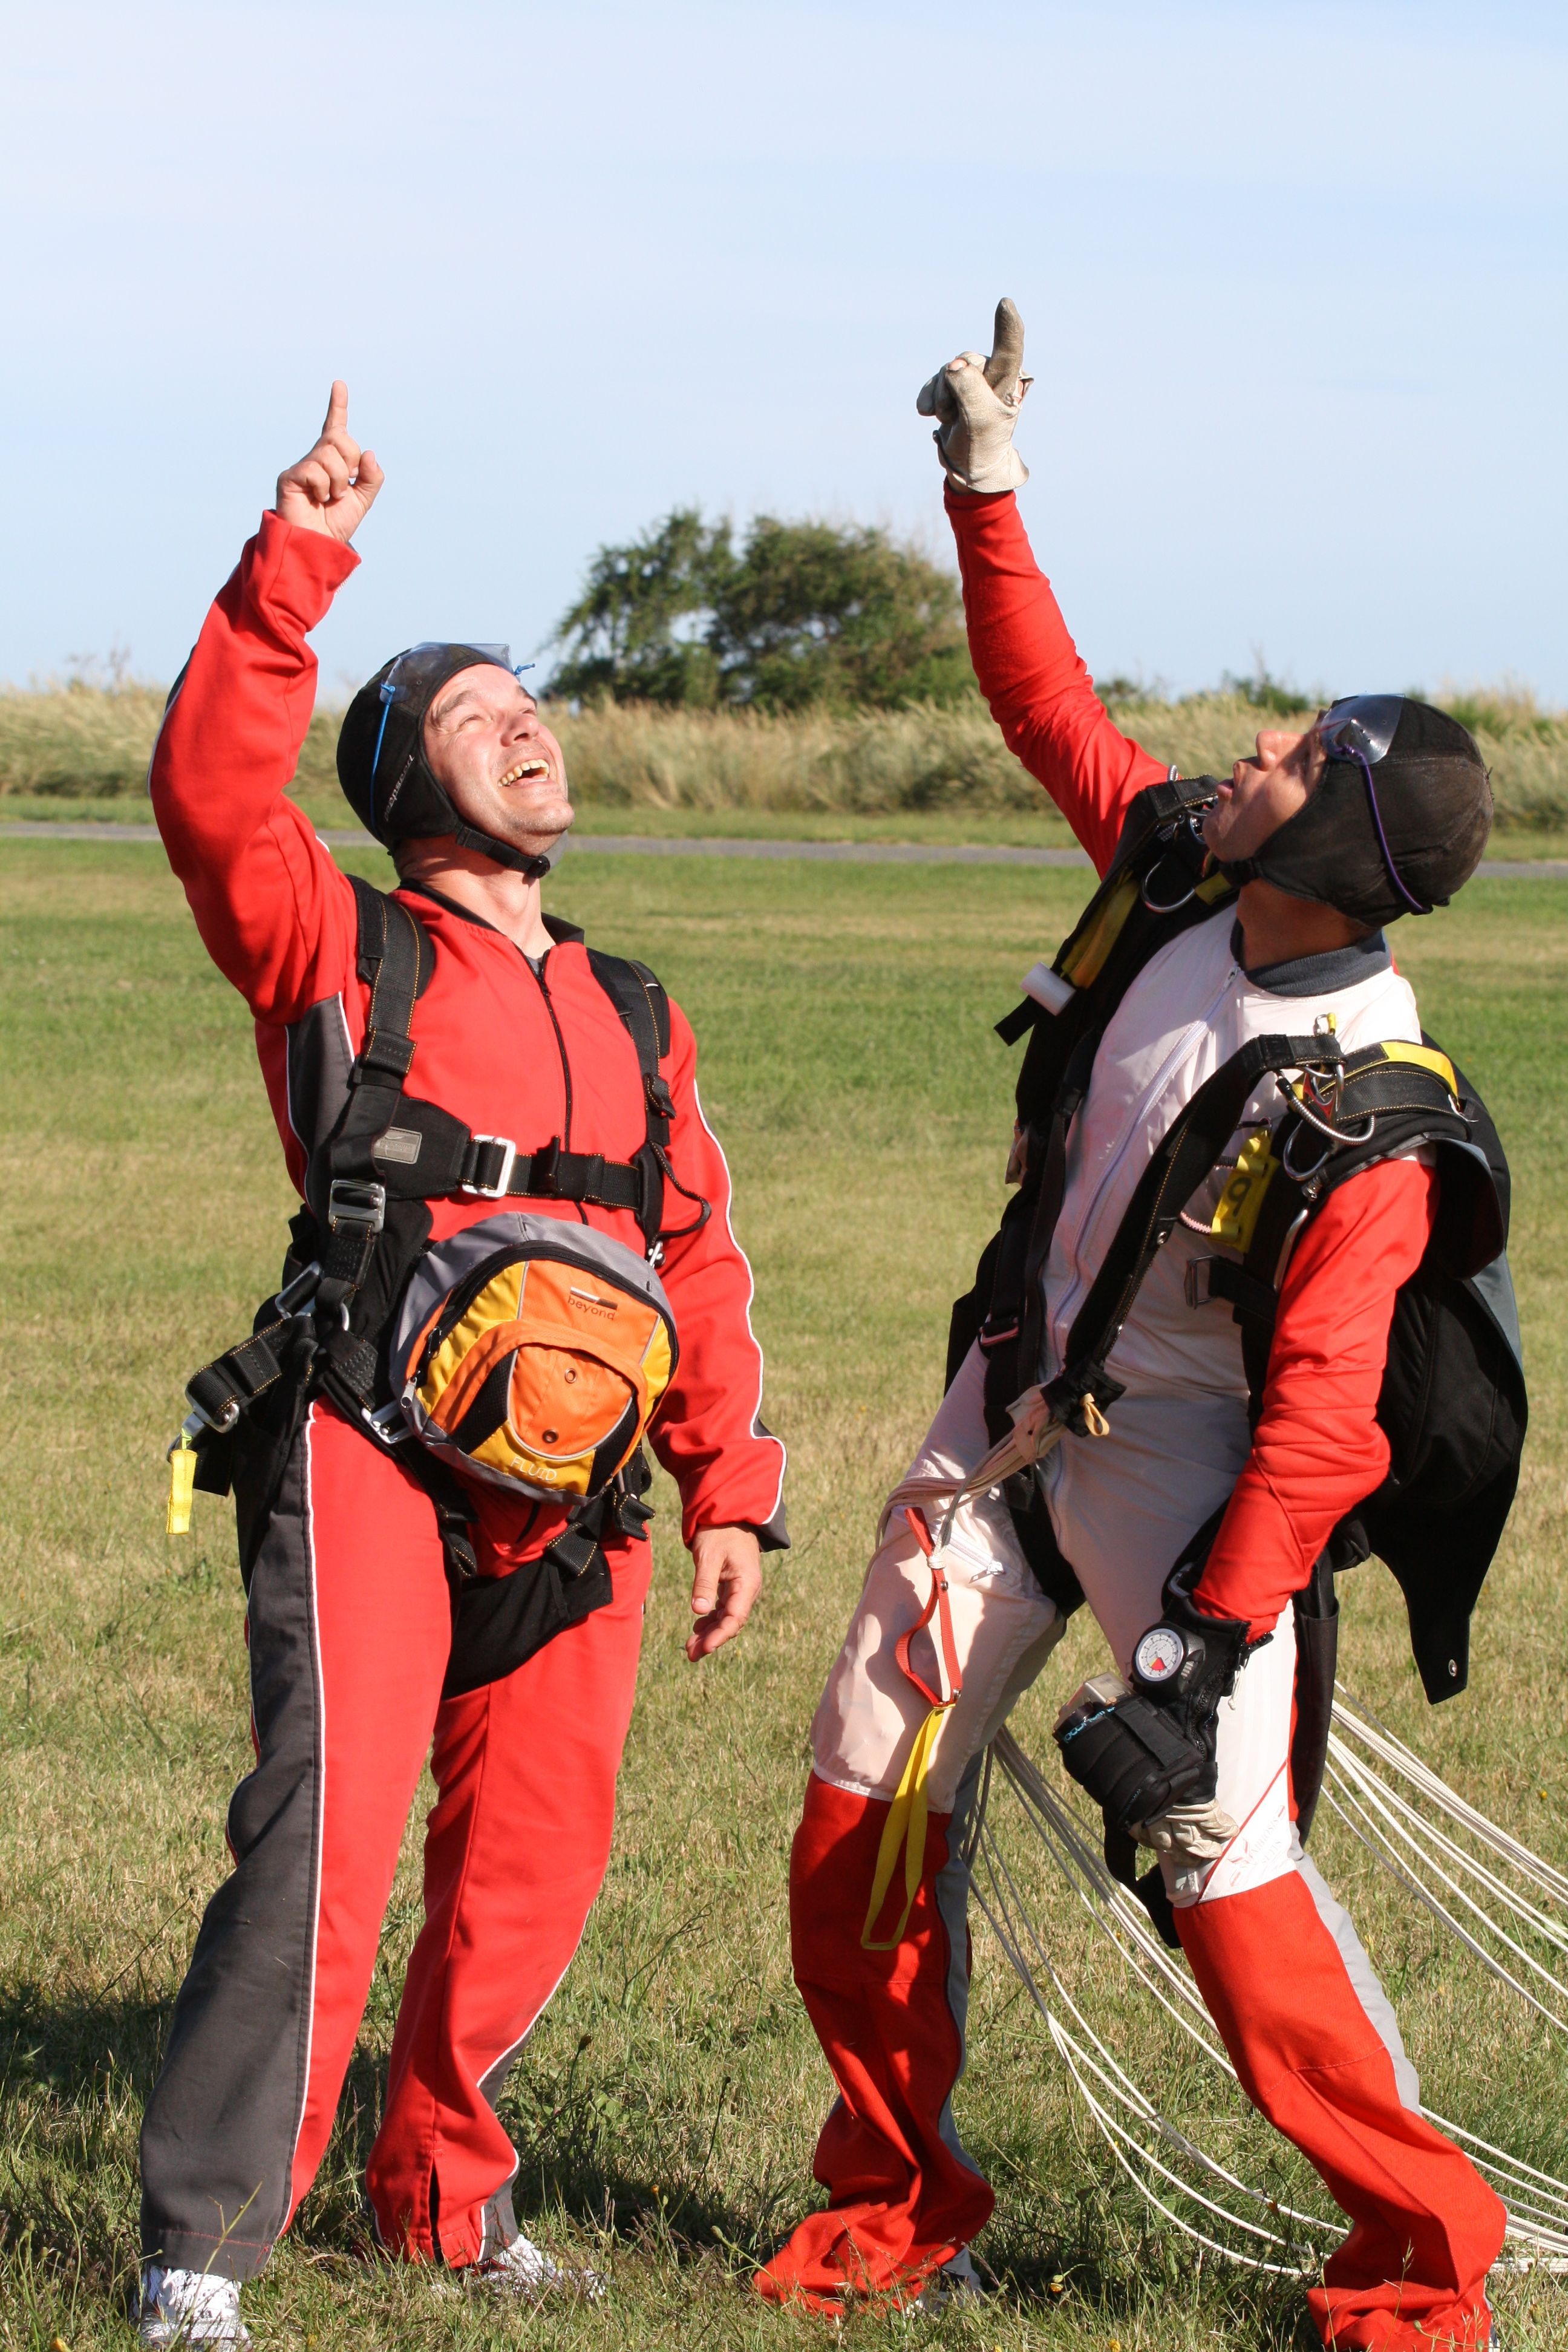
person, parachute, skydiving, skydive, sports, costume, success, parachuting, skydivers, parachutists, thrilling